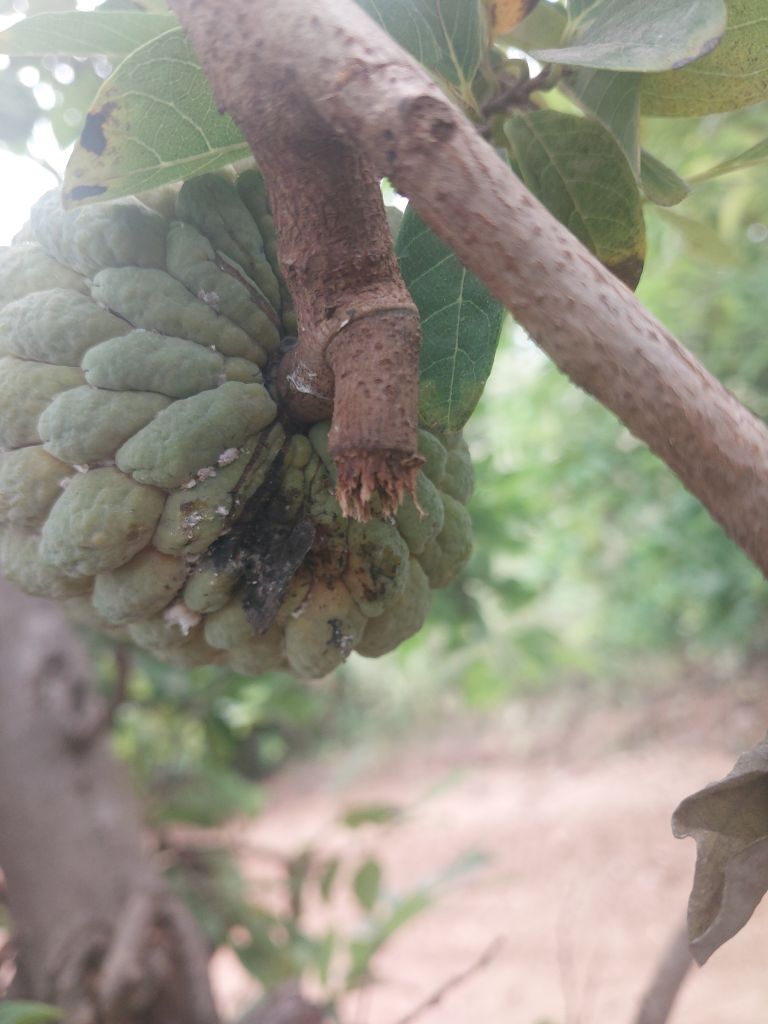
Disease label: Athracnose